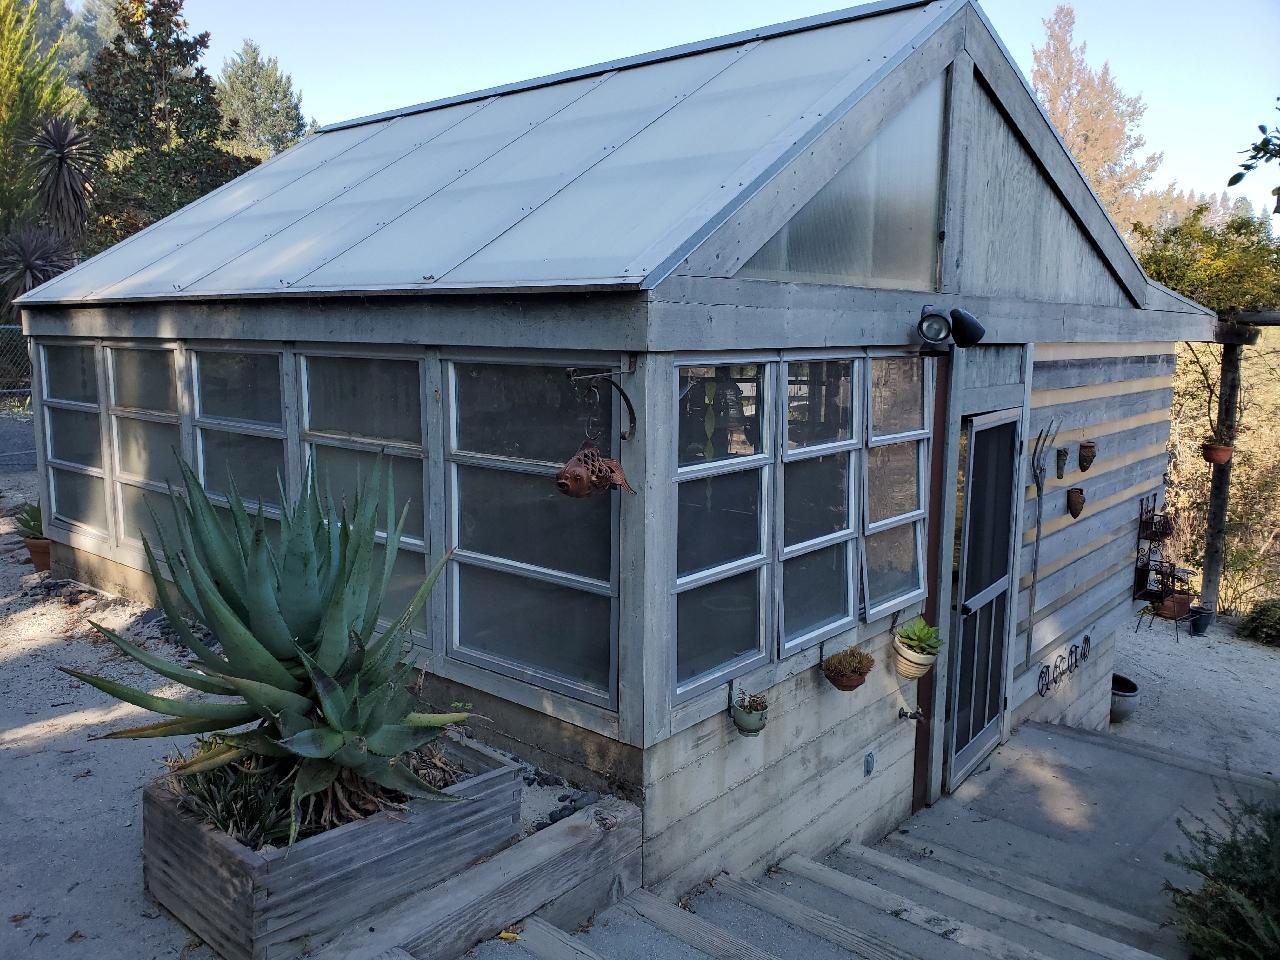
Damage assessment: no_damage